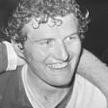
Age: 22